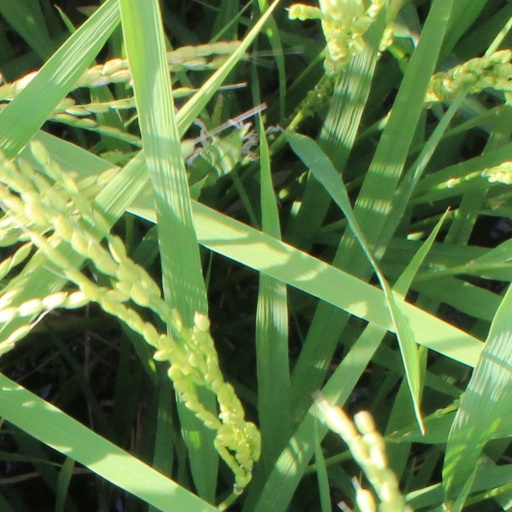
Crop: rice